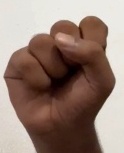
ASL sign: S